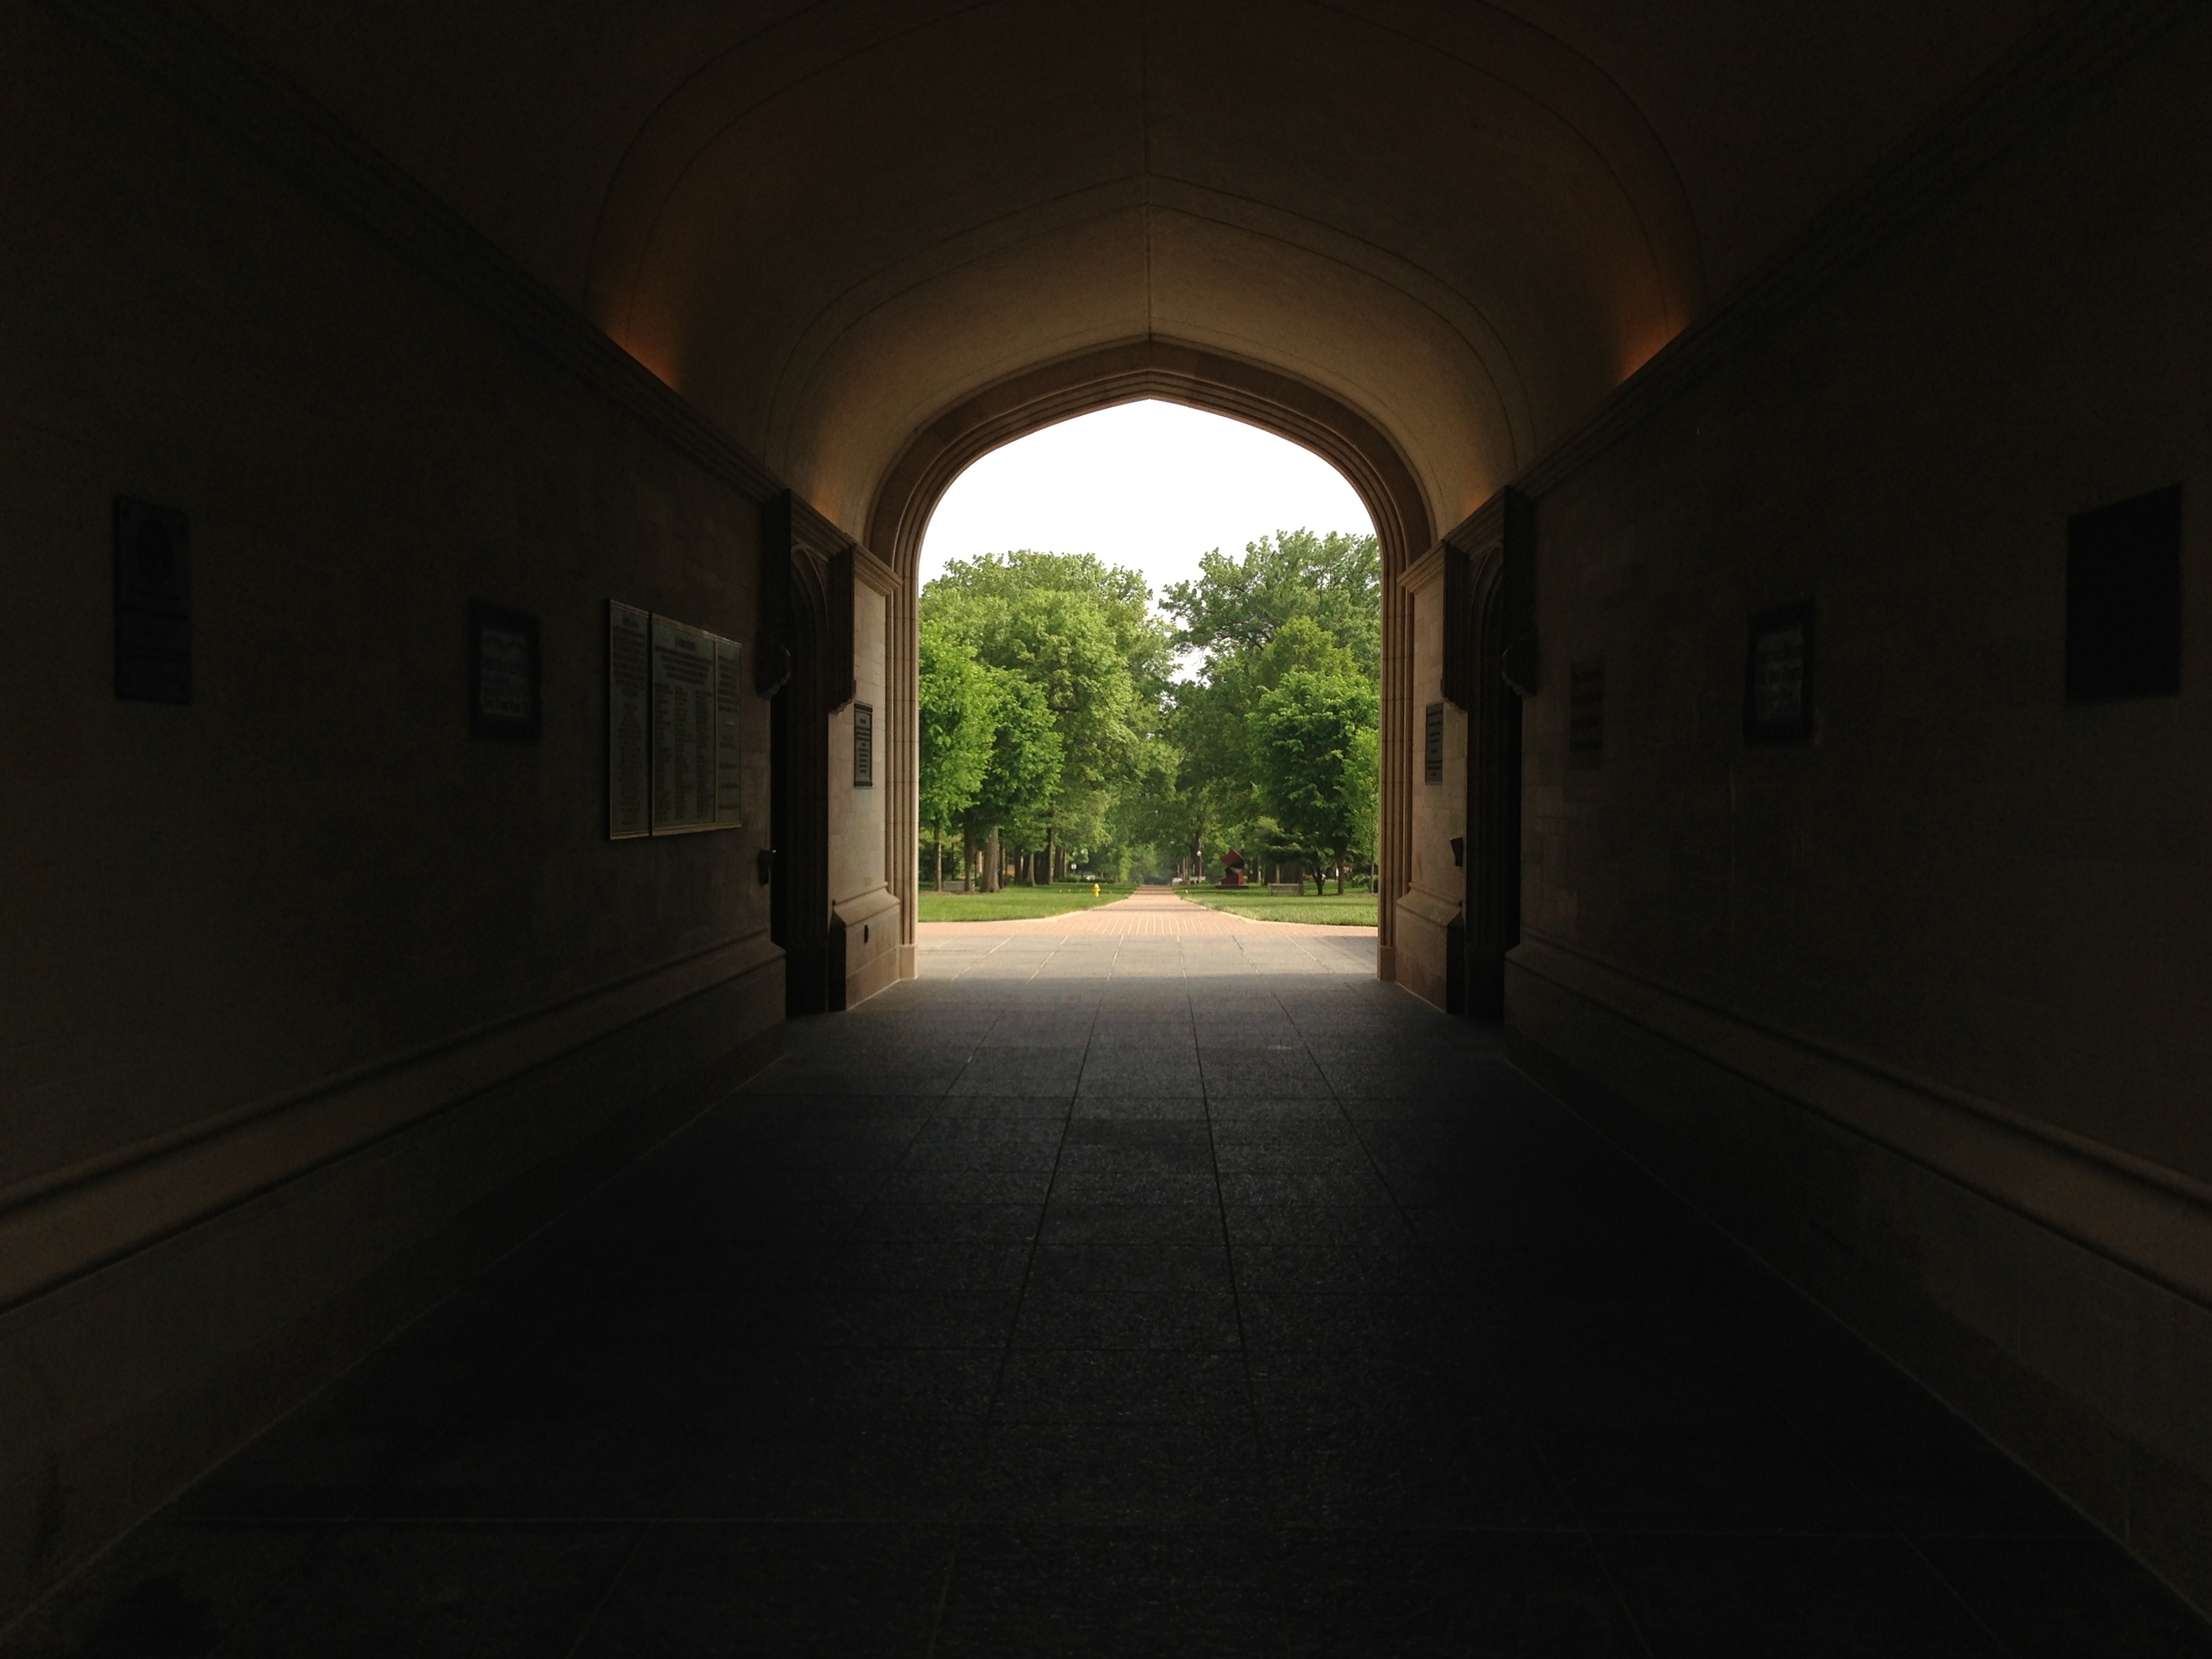
light, architecture, subway, arch, hall, darkness, estate, raildog, wooster